Virtua Fighter 5

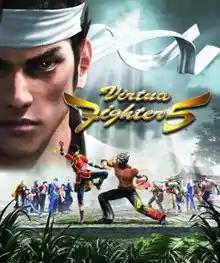
Cover art of the original version, showing the main character Akira at the top and other characters below with Eileen and El Blaze in the center

is a fighting video game developed and published by Sega. It is the fifth installment of the "Virtua Fighter" series. The original version was released in July 2006 on the Sega Lindbergh arcade system board with a number of updates before home ports were released for PlayStation 3 and Xbox 360 in 2007. The first major update was Virtua Fighter 5 R (2008), followed by Virtua Fighter 5 Final Showdown (2010), with the latter ported to home systems in 2012. A version which also serves both remastered of "Final Showdown" and final update to the sub-series was released under the respective titles Virtua Fighter 5 Ultimate Showdown for PlayStation 4 and Japanese arcades in 2021, and Virtua Fighter 5 R.E.V.O. for Microsoft Windows in 2025, with latter title is set to be released for PlayStation 5, Xbox Series X and S, and Nintendo Switch 2.